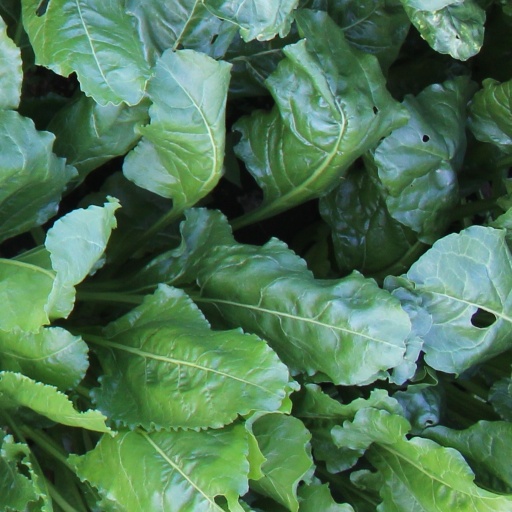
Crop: sugar beet